Sitting Bull Monument

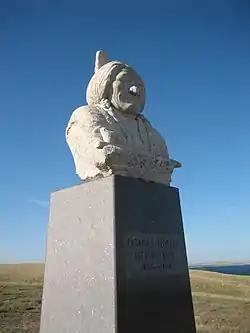

The Sitting Bull Monument, on Standing Rock Sioux Reservation near Mobridge in Corson County, South Dakota, was built in 1953. It was listed on the National Register of Historic Places in 2006.